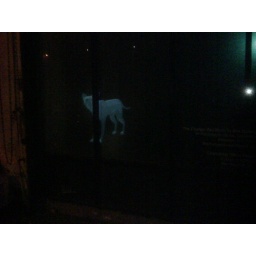
3D dog in a store front window